Osman Mohamoud (clan)

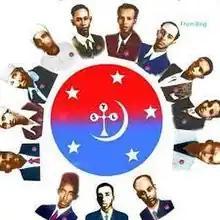
13 original founders

Yasin Haji Osman Sharmarke, an Osman Mahamud man, founded the party in 1943. At its foundation, the party had thirteen founding members that consisted of all the major clans in Somalia, 4 Darood, 3 Hawiye and 3 Rahanweyn,2 Benadiri. All 4 of the Daarod members were Osman Mahamud including Yasin's younger brother, Dahir Haji Osman Sharmarke ""Dhagawayne"".